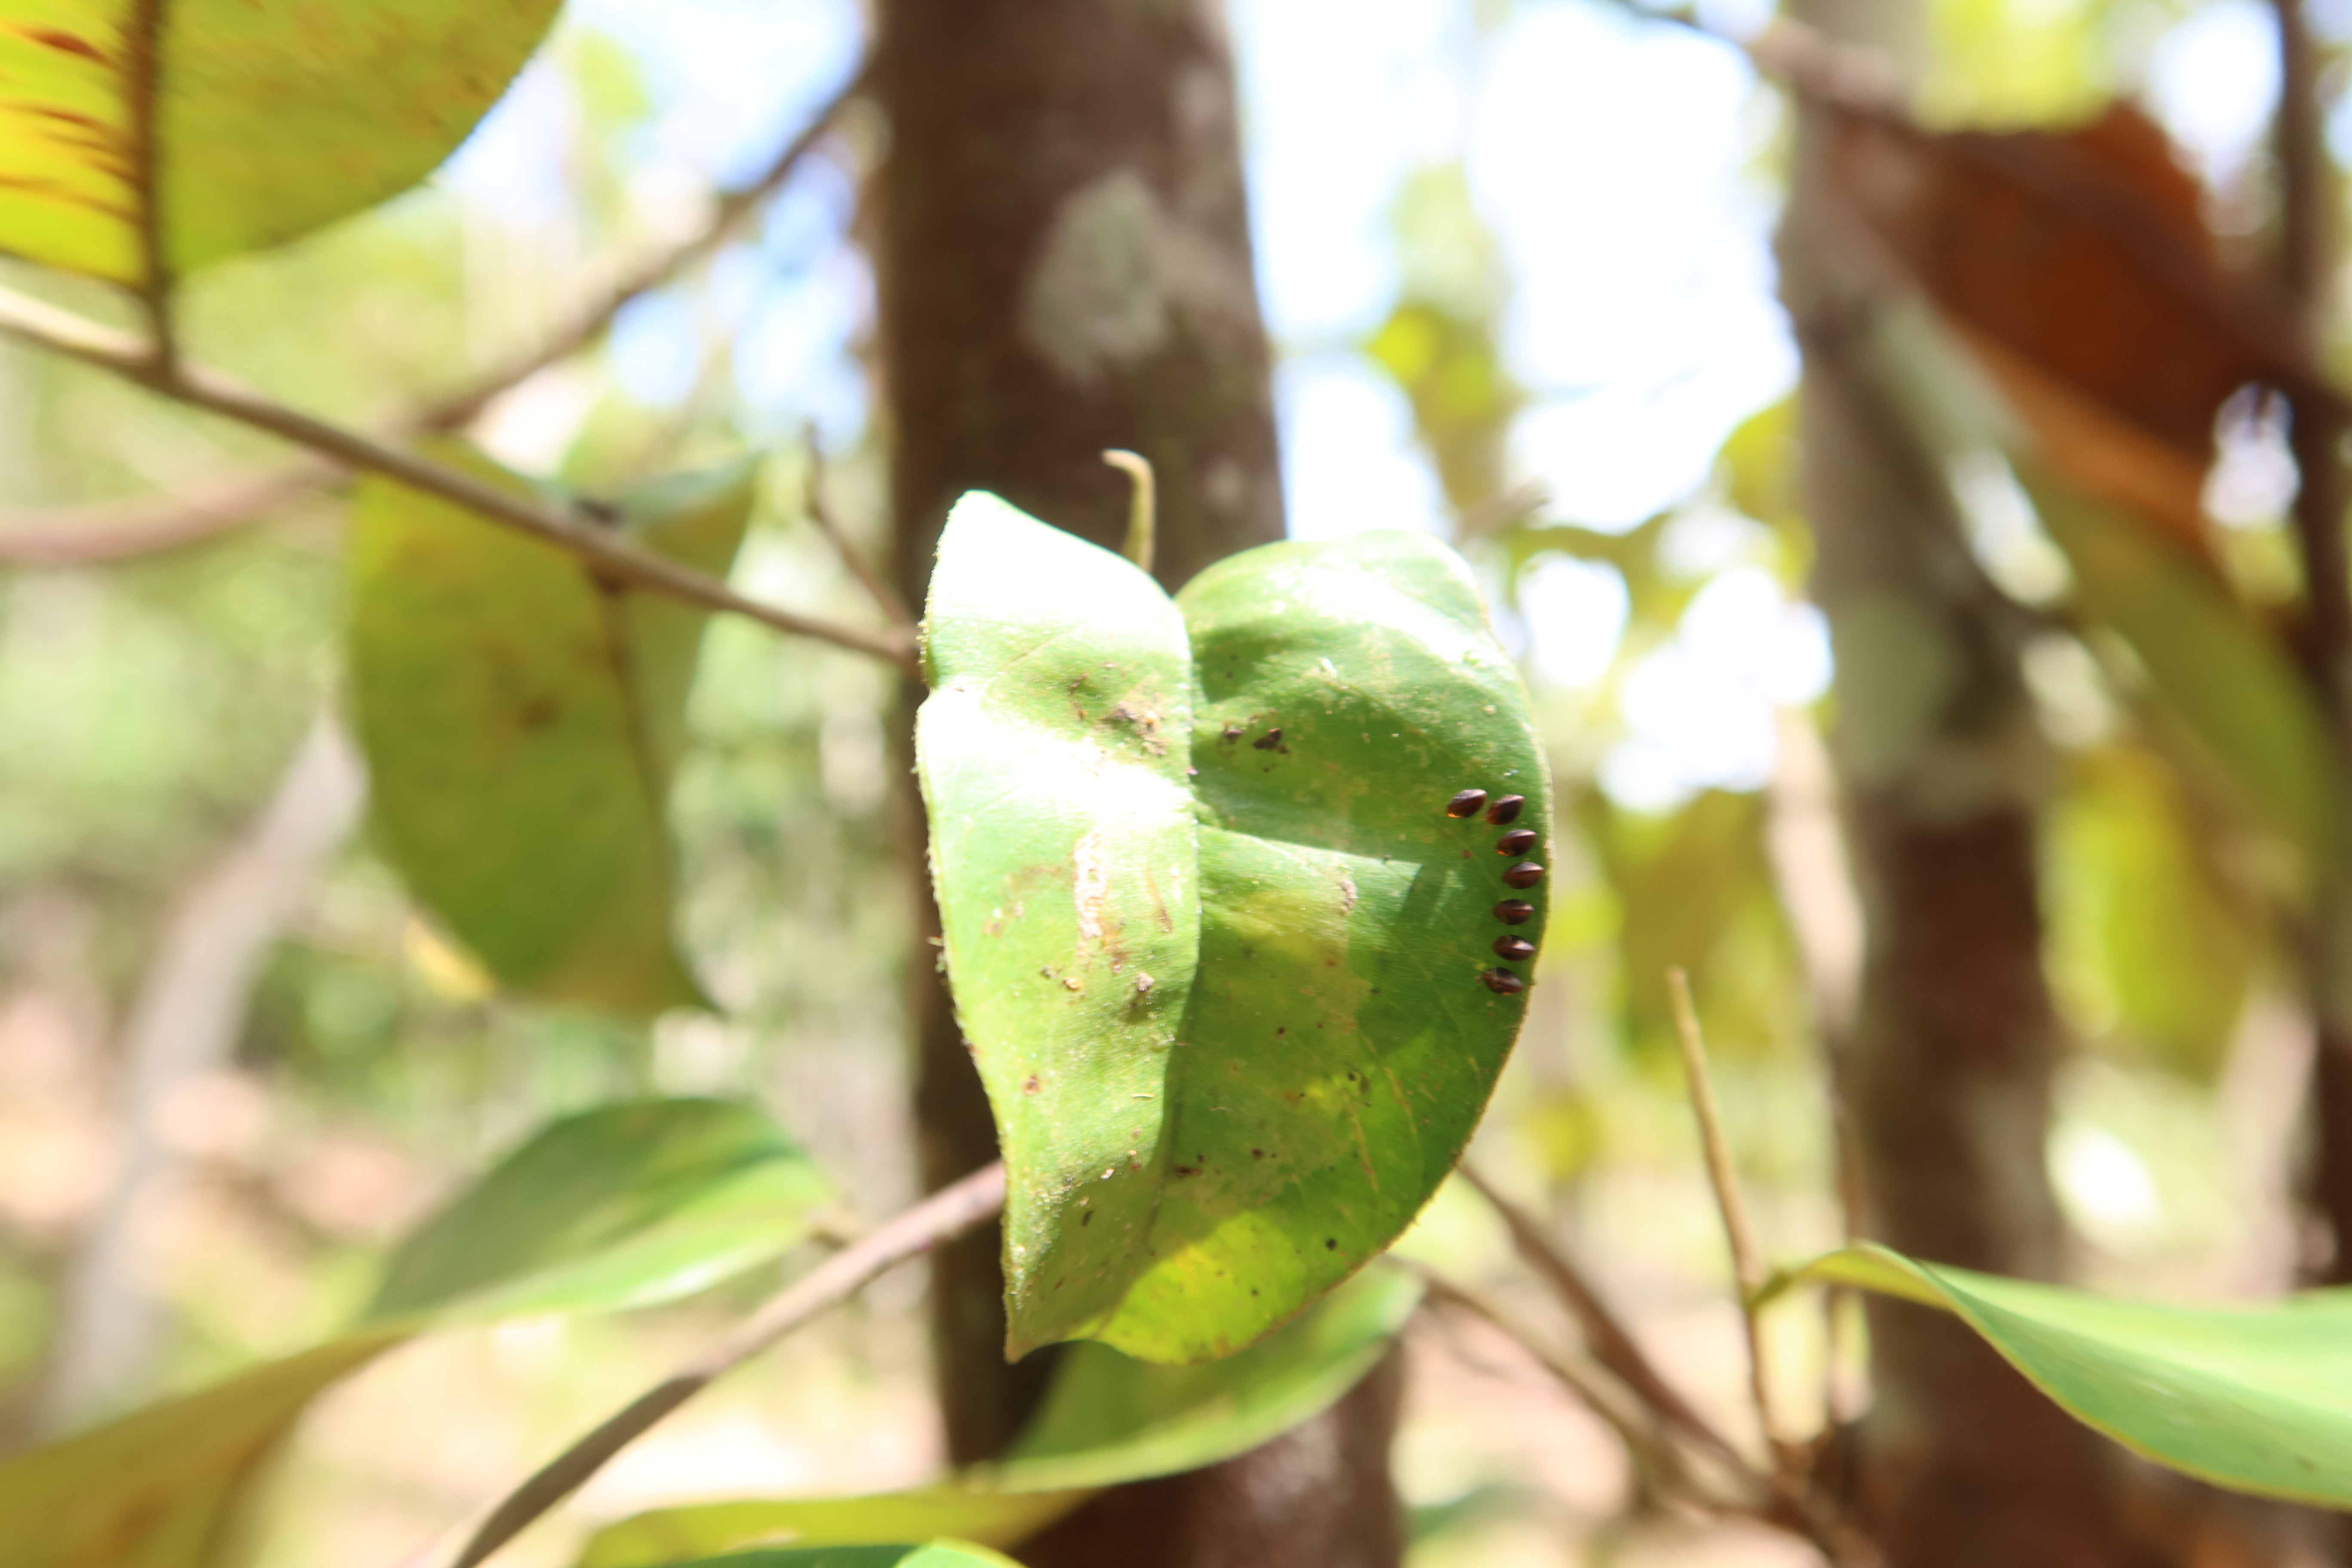
Label: Mosaic Viruses